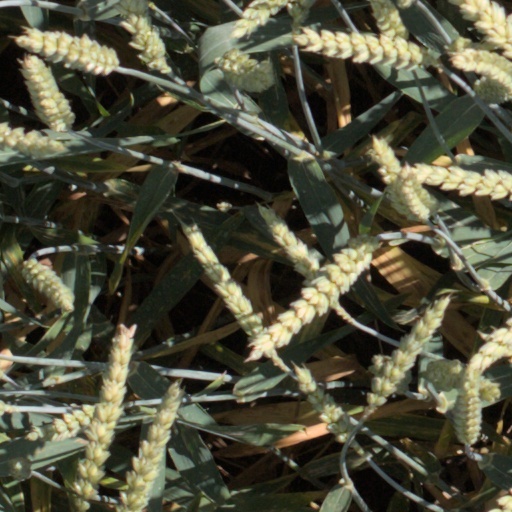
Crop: wheat